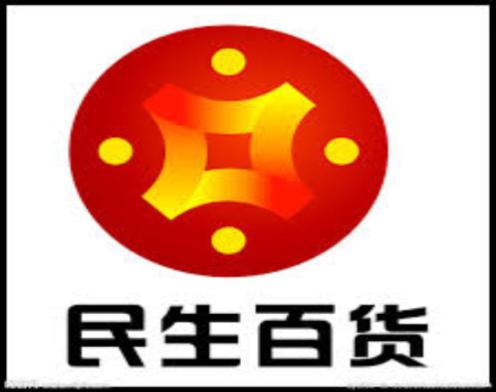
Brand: minsheng
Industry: Others